Awake (TV series)

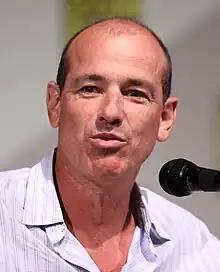
A balding man with a buttoned shirt in front of a microphone, and he is talking.

"Awake" was a co-production of Letter Eleven and Howard Gordon's Teakwood Lane Productions, in association with 20th Century Fox Television. Gordon served as showrunner for the series, while Killen wrote several episodes of the show. Jason Isaacs, Keith Redmon, Ed Milkovich and Michael Klick produced the show. Editors of the show were Paul Trejo and Nikc Berrisford. Feliks Parnell was the show's primary cinematographer; principal photography for the pilot was completed at Fox Studios in Los Angeles, California.